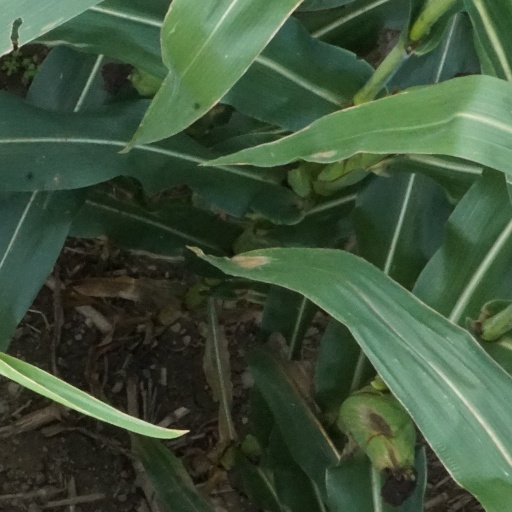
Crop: maize; corn